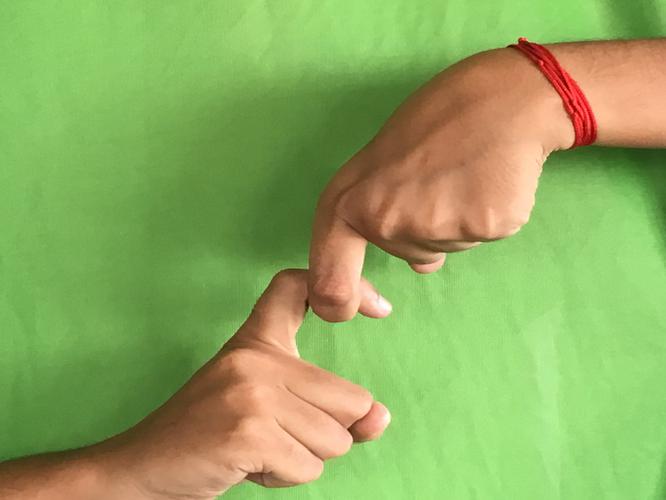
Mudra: Pasha
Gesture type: double_hand